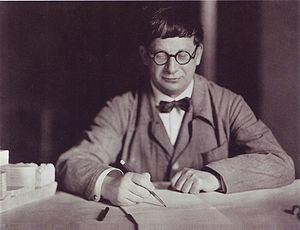
Hans Poelzig est un architecte, peintre et décorateur allemand, actif durant les années de la République de Weimar. Hans Poelzig emprunta le nom de naissance de sa mère qui était fille de comtesse.